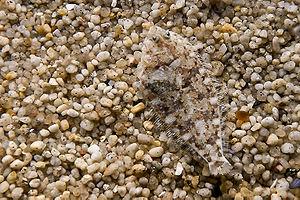
Le camouflage est une méthode de dissimulation. Il permet à un organisme visible ou à un objet de passer inaperçu, en se fondant avec son environnement.